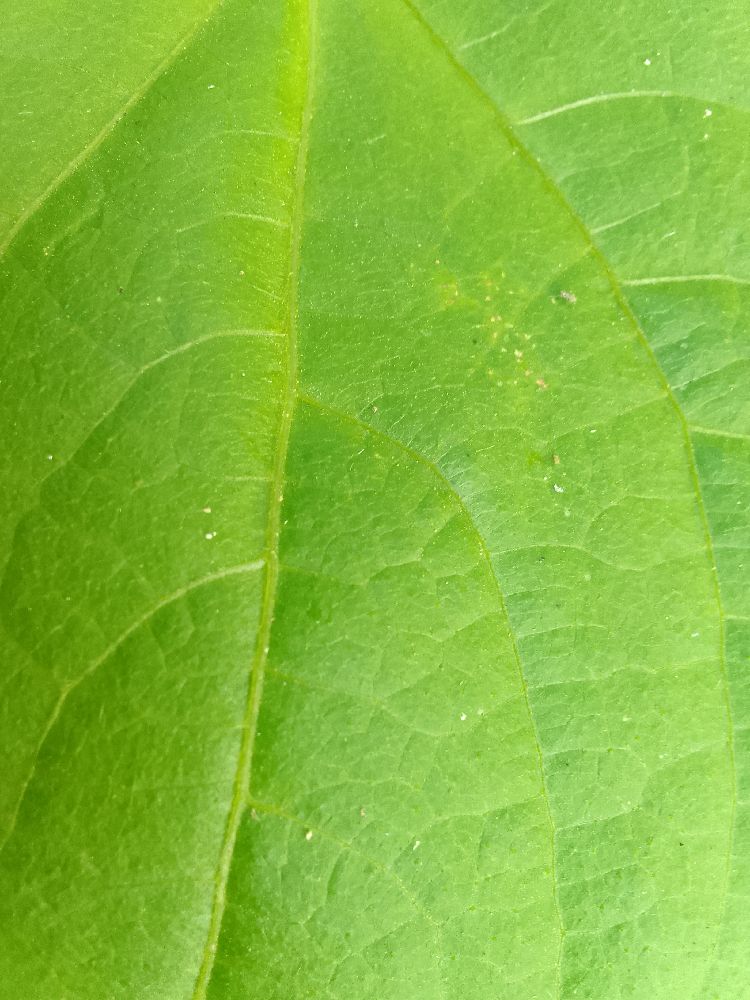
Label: healthy